British logistics in the Siegfried Line campaign

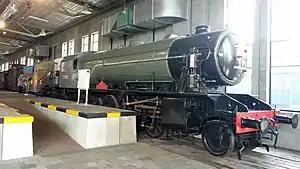
Preserved WD Austerity 2-10-0 "Longmoor" with 21st Army Group markings at the Nederlands Spoorwegmuseum

An FMC normally held two days' rations, one days' maintenance, two or three days' supply of petrol (about ) and of ammunition. Each corps had two corps troops composite companies and a corps transport company. Between them they had 222 3-ton lorries, 12 10-ton lorries and 36 tippers. The tippers were never available for general duties, as they were continuously employed on construction tasks by the Royal Engineers. The normal daily requirement of a corps was , of which the corps transport had to lift . The corps' transport resources were inadequate and had to supplemented by borrowing lorries from the armies or the divisions.